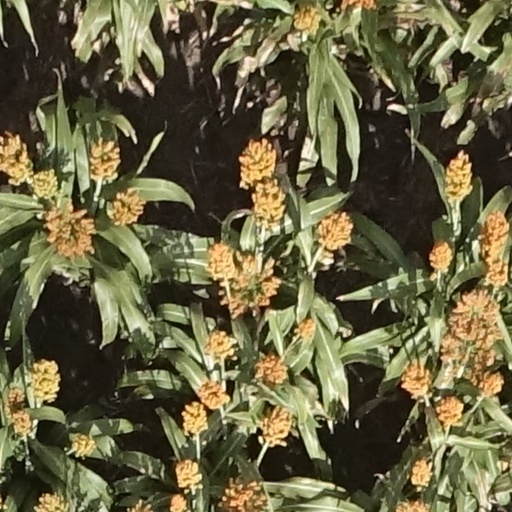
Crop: sorghum